Saint-Émilion station

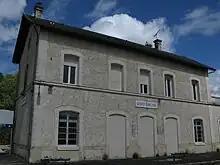
Saint-Émilion station building

Saint-Émilion is a railway station in Saint-Émilion, Nouvelle-Aquitaine, France. The station is located on the Libourne - Le Buisson railway line. The station is served by TER (local) services operated by SNCF.